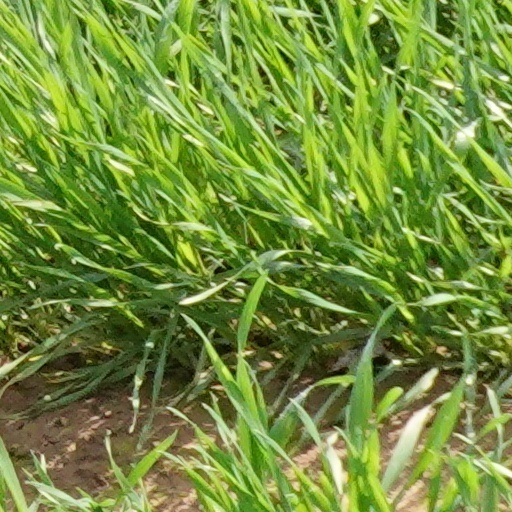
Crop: wheat